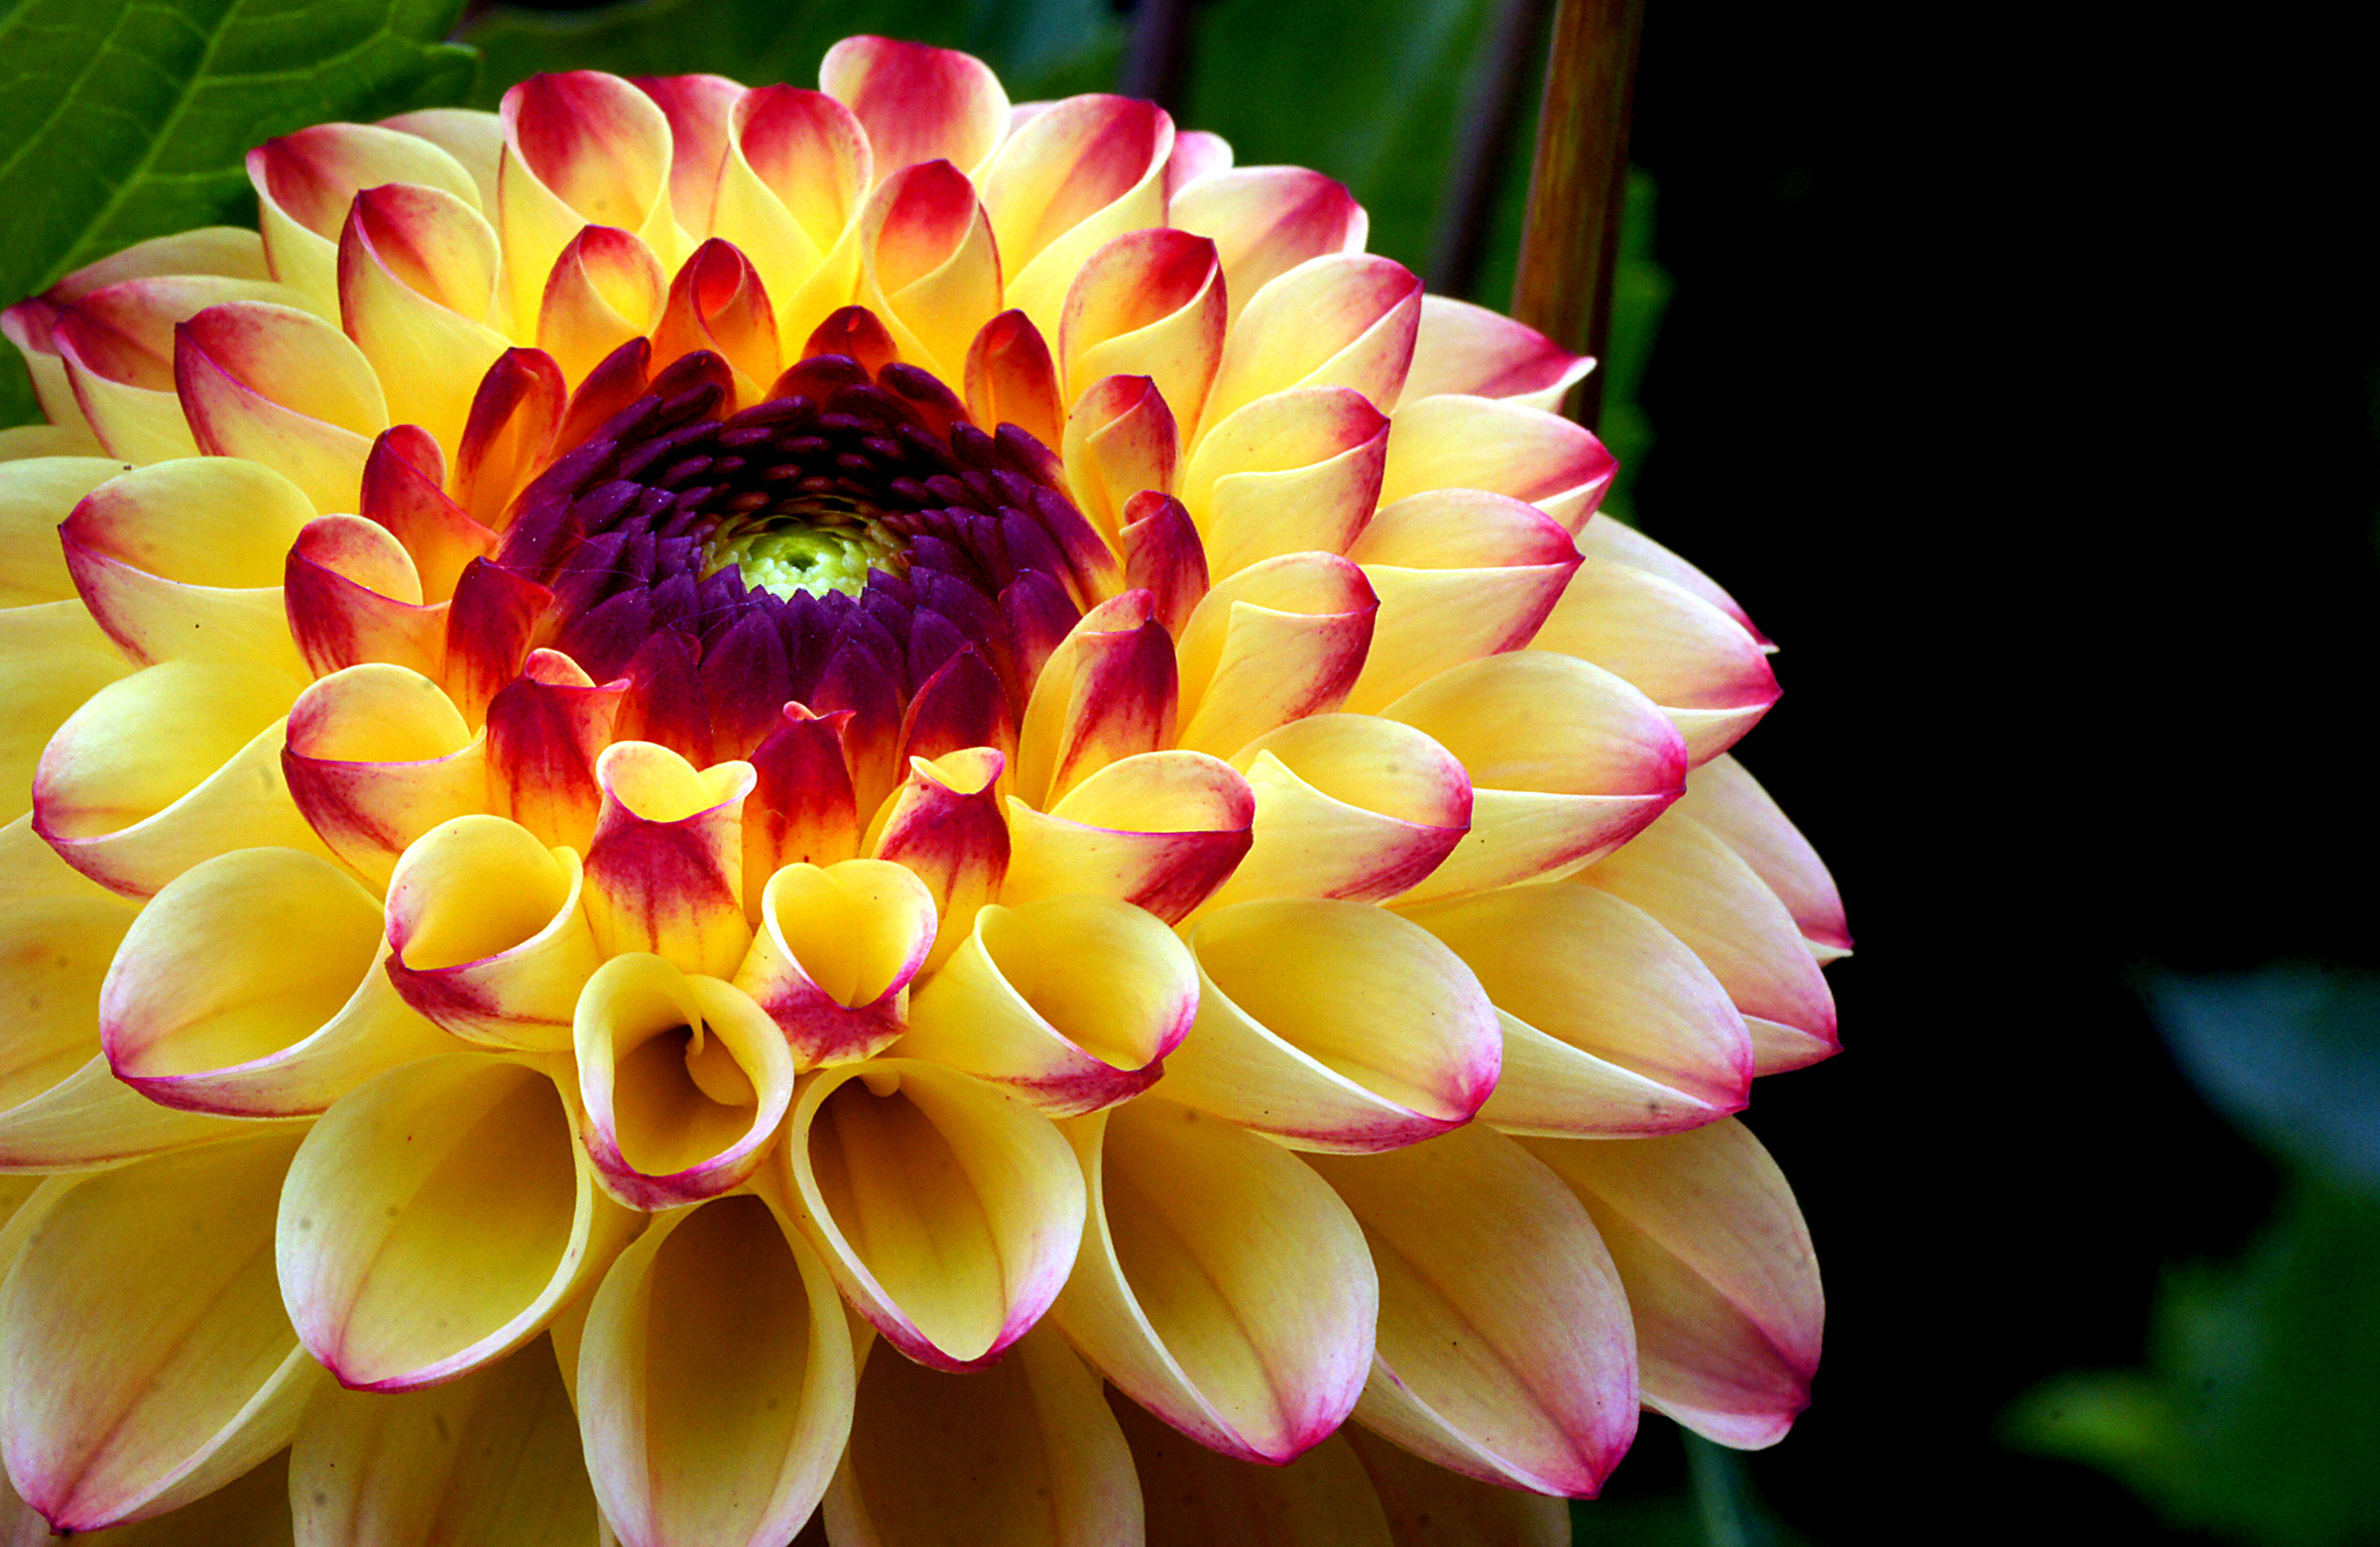
plant, flower, petal, bloom, botany, yellow, flora, close up, dahlia, sonydslra580, oretidandy, yellowandredflower, tamron90mmmacro, macro photography, flowering plant, daisy family, plant stem, land plant